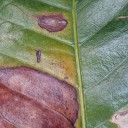
Label: Phoma